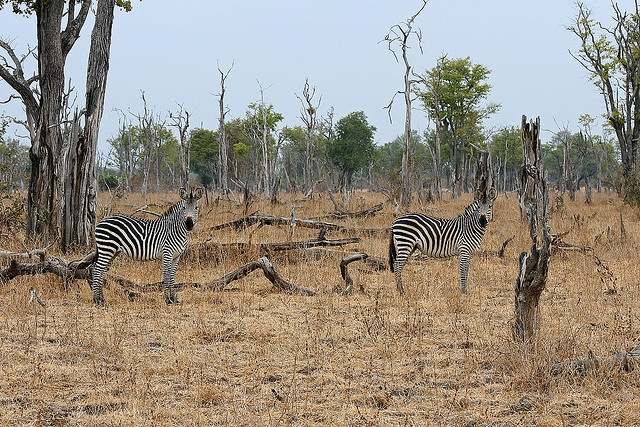
Two zebras are standing still and looking around.
Pair of zebra's standing in remote natural area.
Two zebras standing in the savannah near dead trees.
Two zebras stand close to each other in the wild.
A couple of zebras standing near some dead trees.